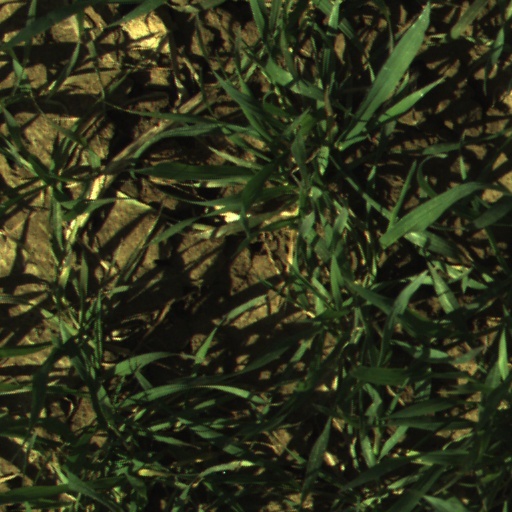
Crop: wheat